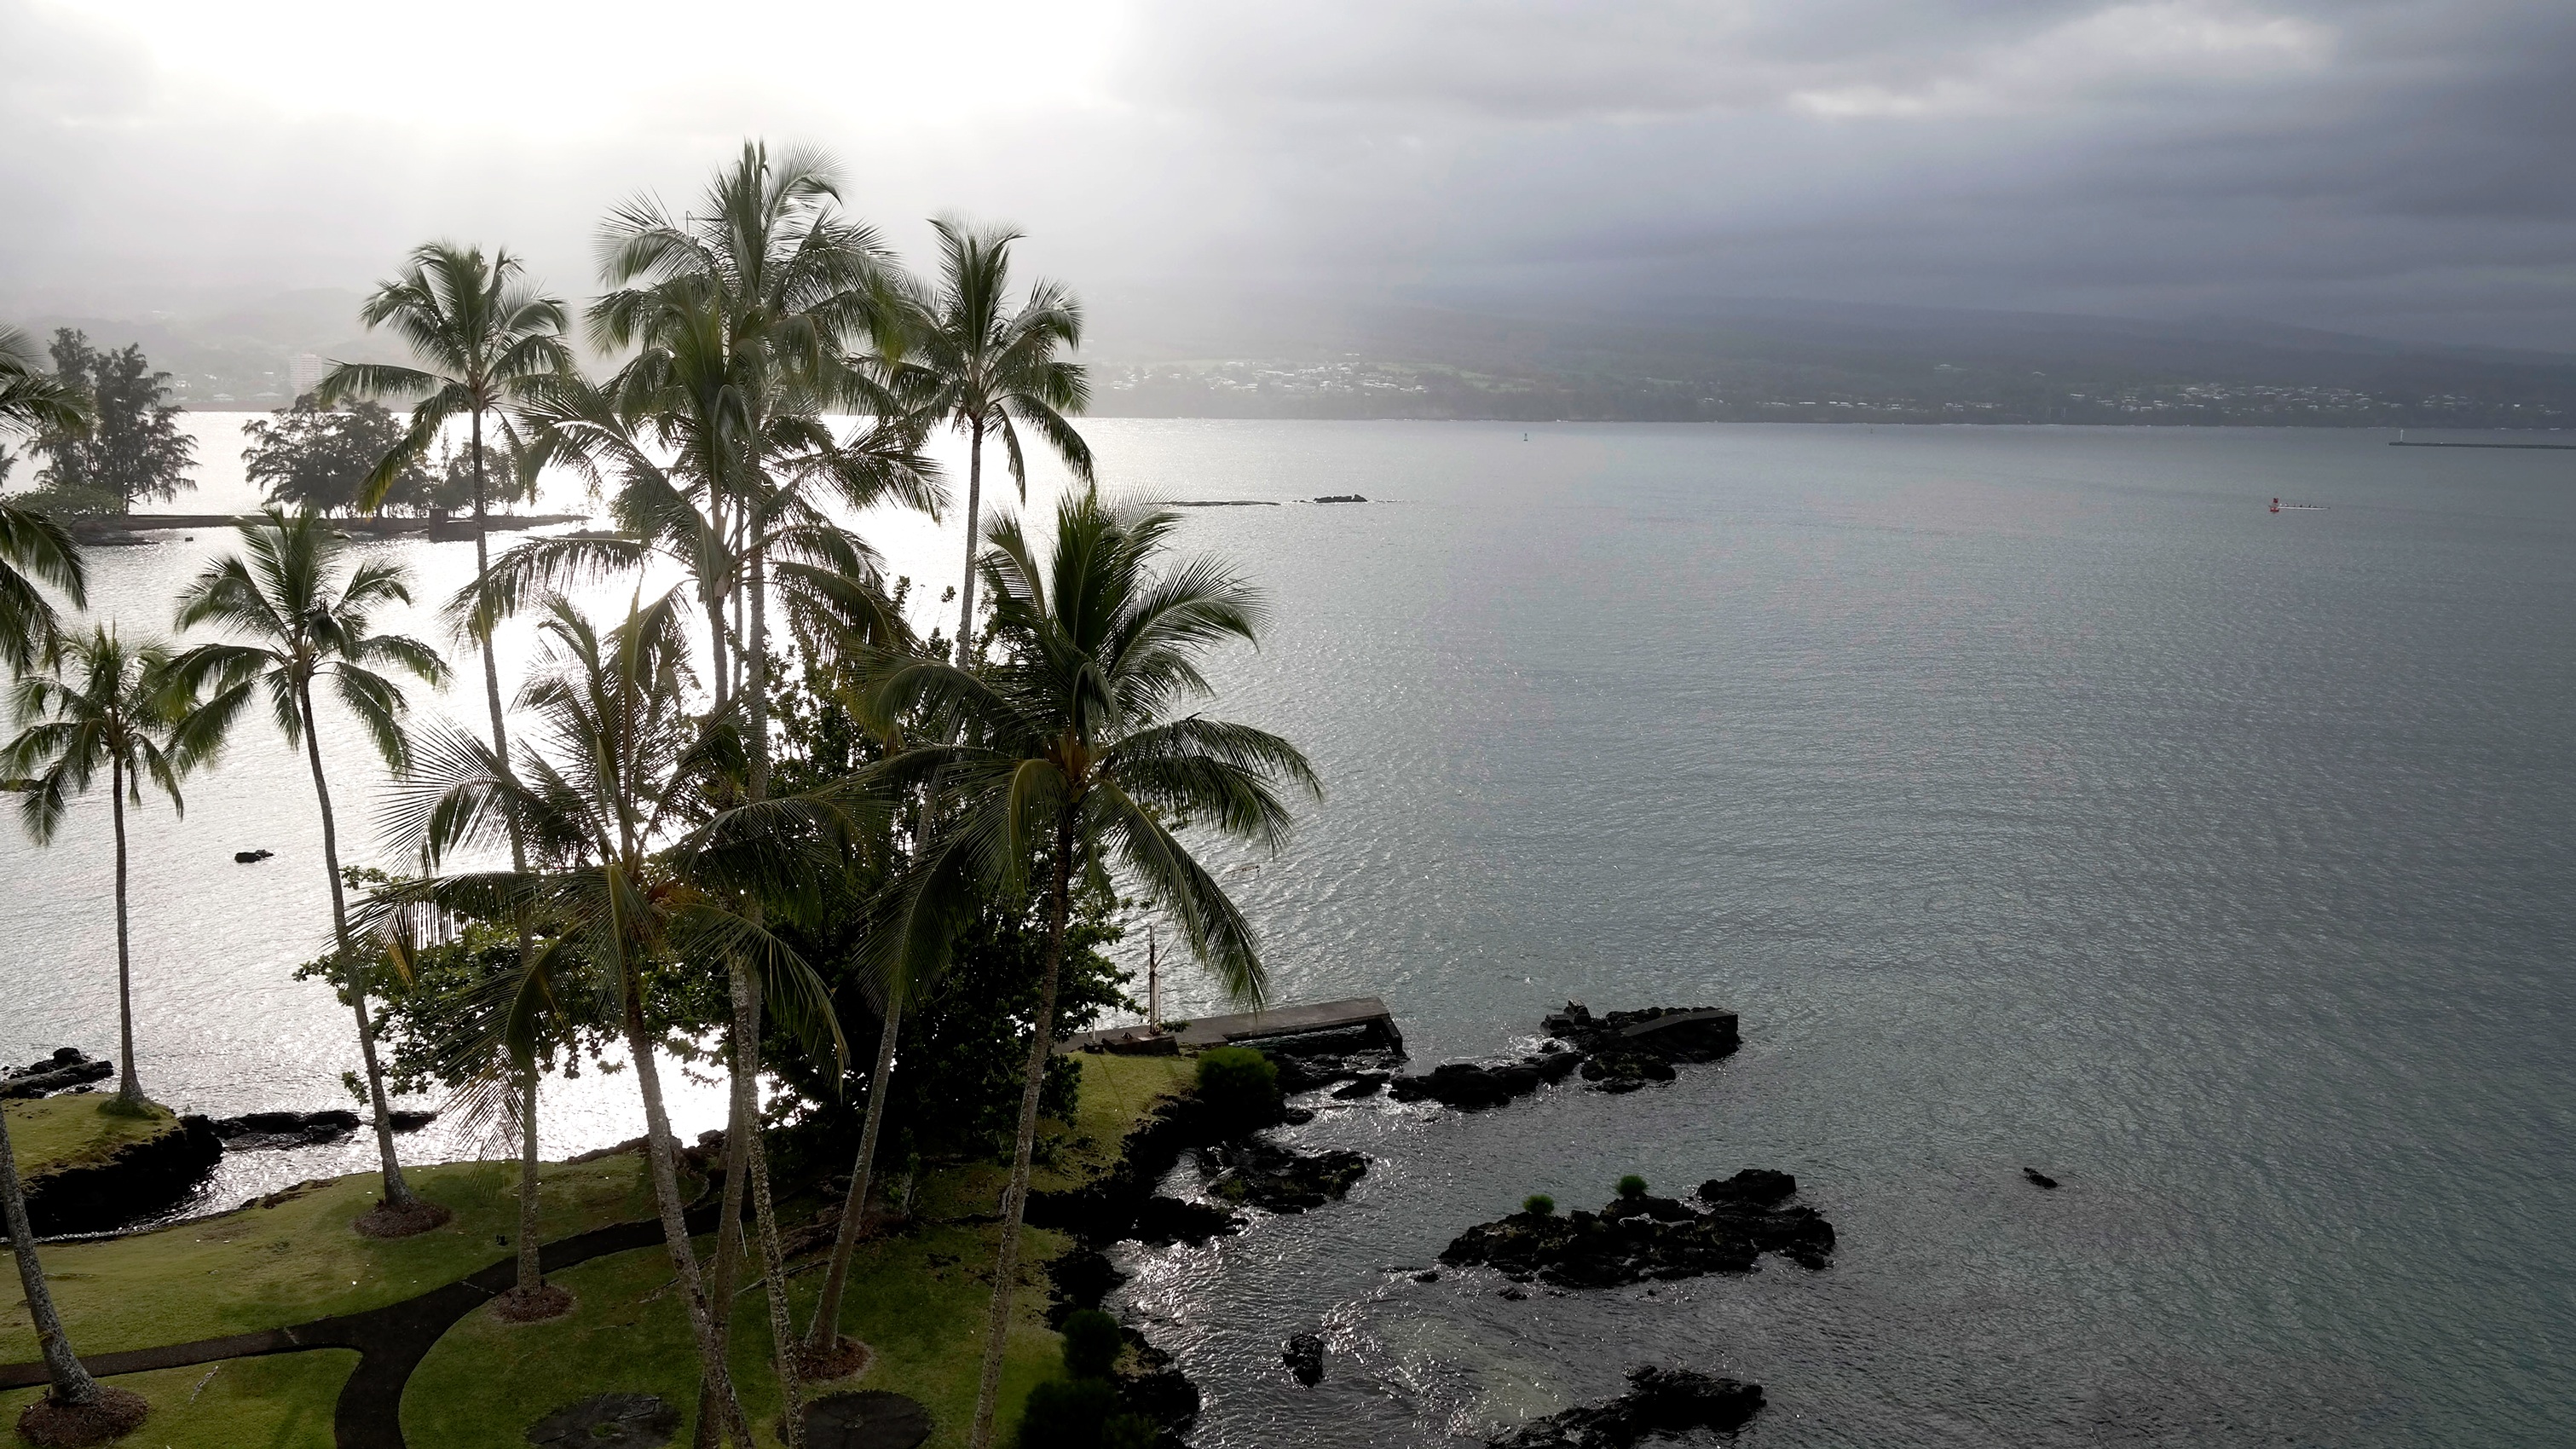
beach, sea, coast, tree, water, ocean, shore, lake, reflection, weather, bay, body of water, tropics, atmospheric phenomenon, arecales